Morse's Greatest Mystery

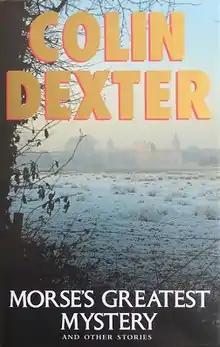
First edition

Morse's Greatest Mystery and Other Stories is a book by Colin Dexter. First published in 1993, it is a collection of eleven short stories, six of which feature Inspector Morse. In 1996, Dexter received a Macavity Award for Best Mystery Short Story for "Evans Tries an O-Level". The collection was also published under the title "As Good as Gold" in 1994 as a special paperback edition, commissioned by Kodak.